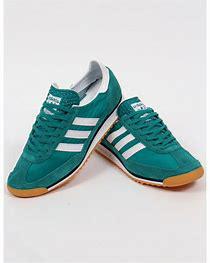
Brand: Adidas
Model: SL 72